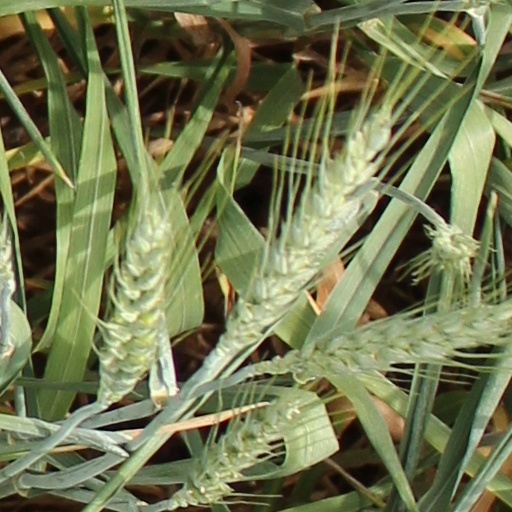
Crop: wheat